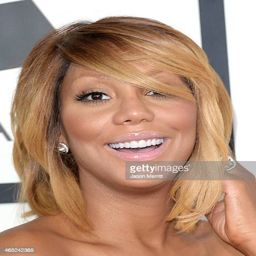
rhythm and blues artist attends awards